Capacity factor

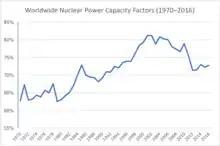
Worldwide nuclear power capacity factors

Nuclear power plants are at the high end of the range of capacity factors, ideally reduced only by the availability factor, i.e. maintenance and refueling. The largest nuclear plant in the US, Palo Verde Nuclear Generating Station, has between its three reactors a nameplate capacity of . In 2010 its annual generation was , leading to a capacity factor of